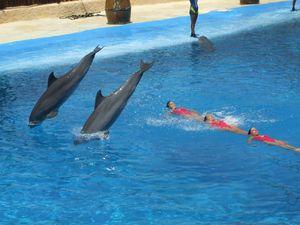
Mundomar est un parc zoologique espagnol, situé dans la Communauté valencienne, à Benidorm. Inauguré en 1996, le parc prend place juste à côté du parc aquatique Aqualandia. Il comprend notamment un delphinarium.